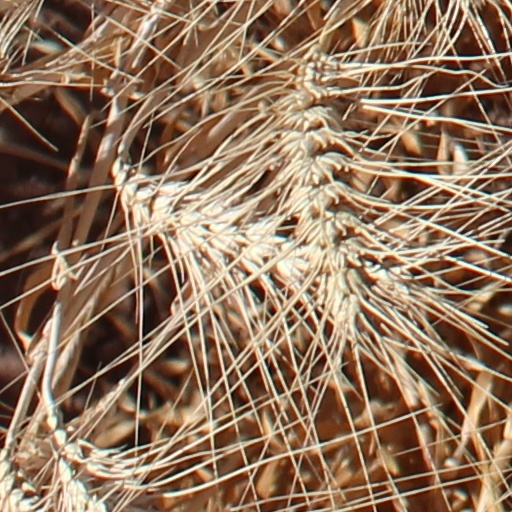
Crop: wheat